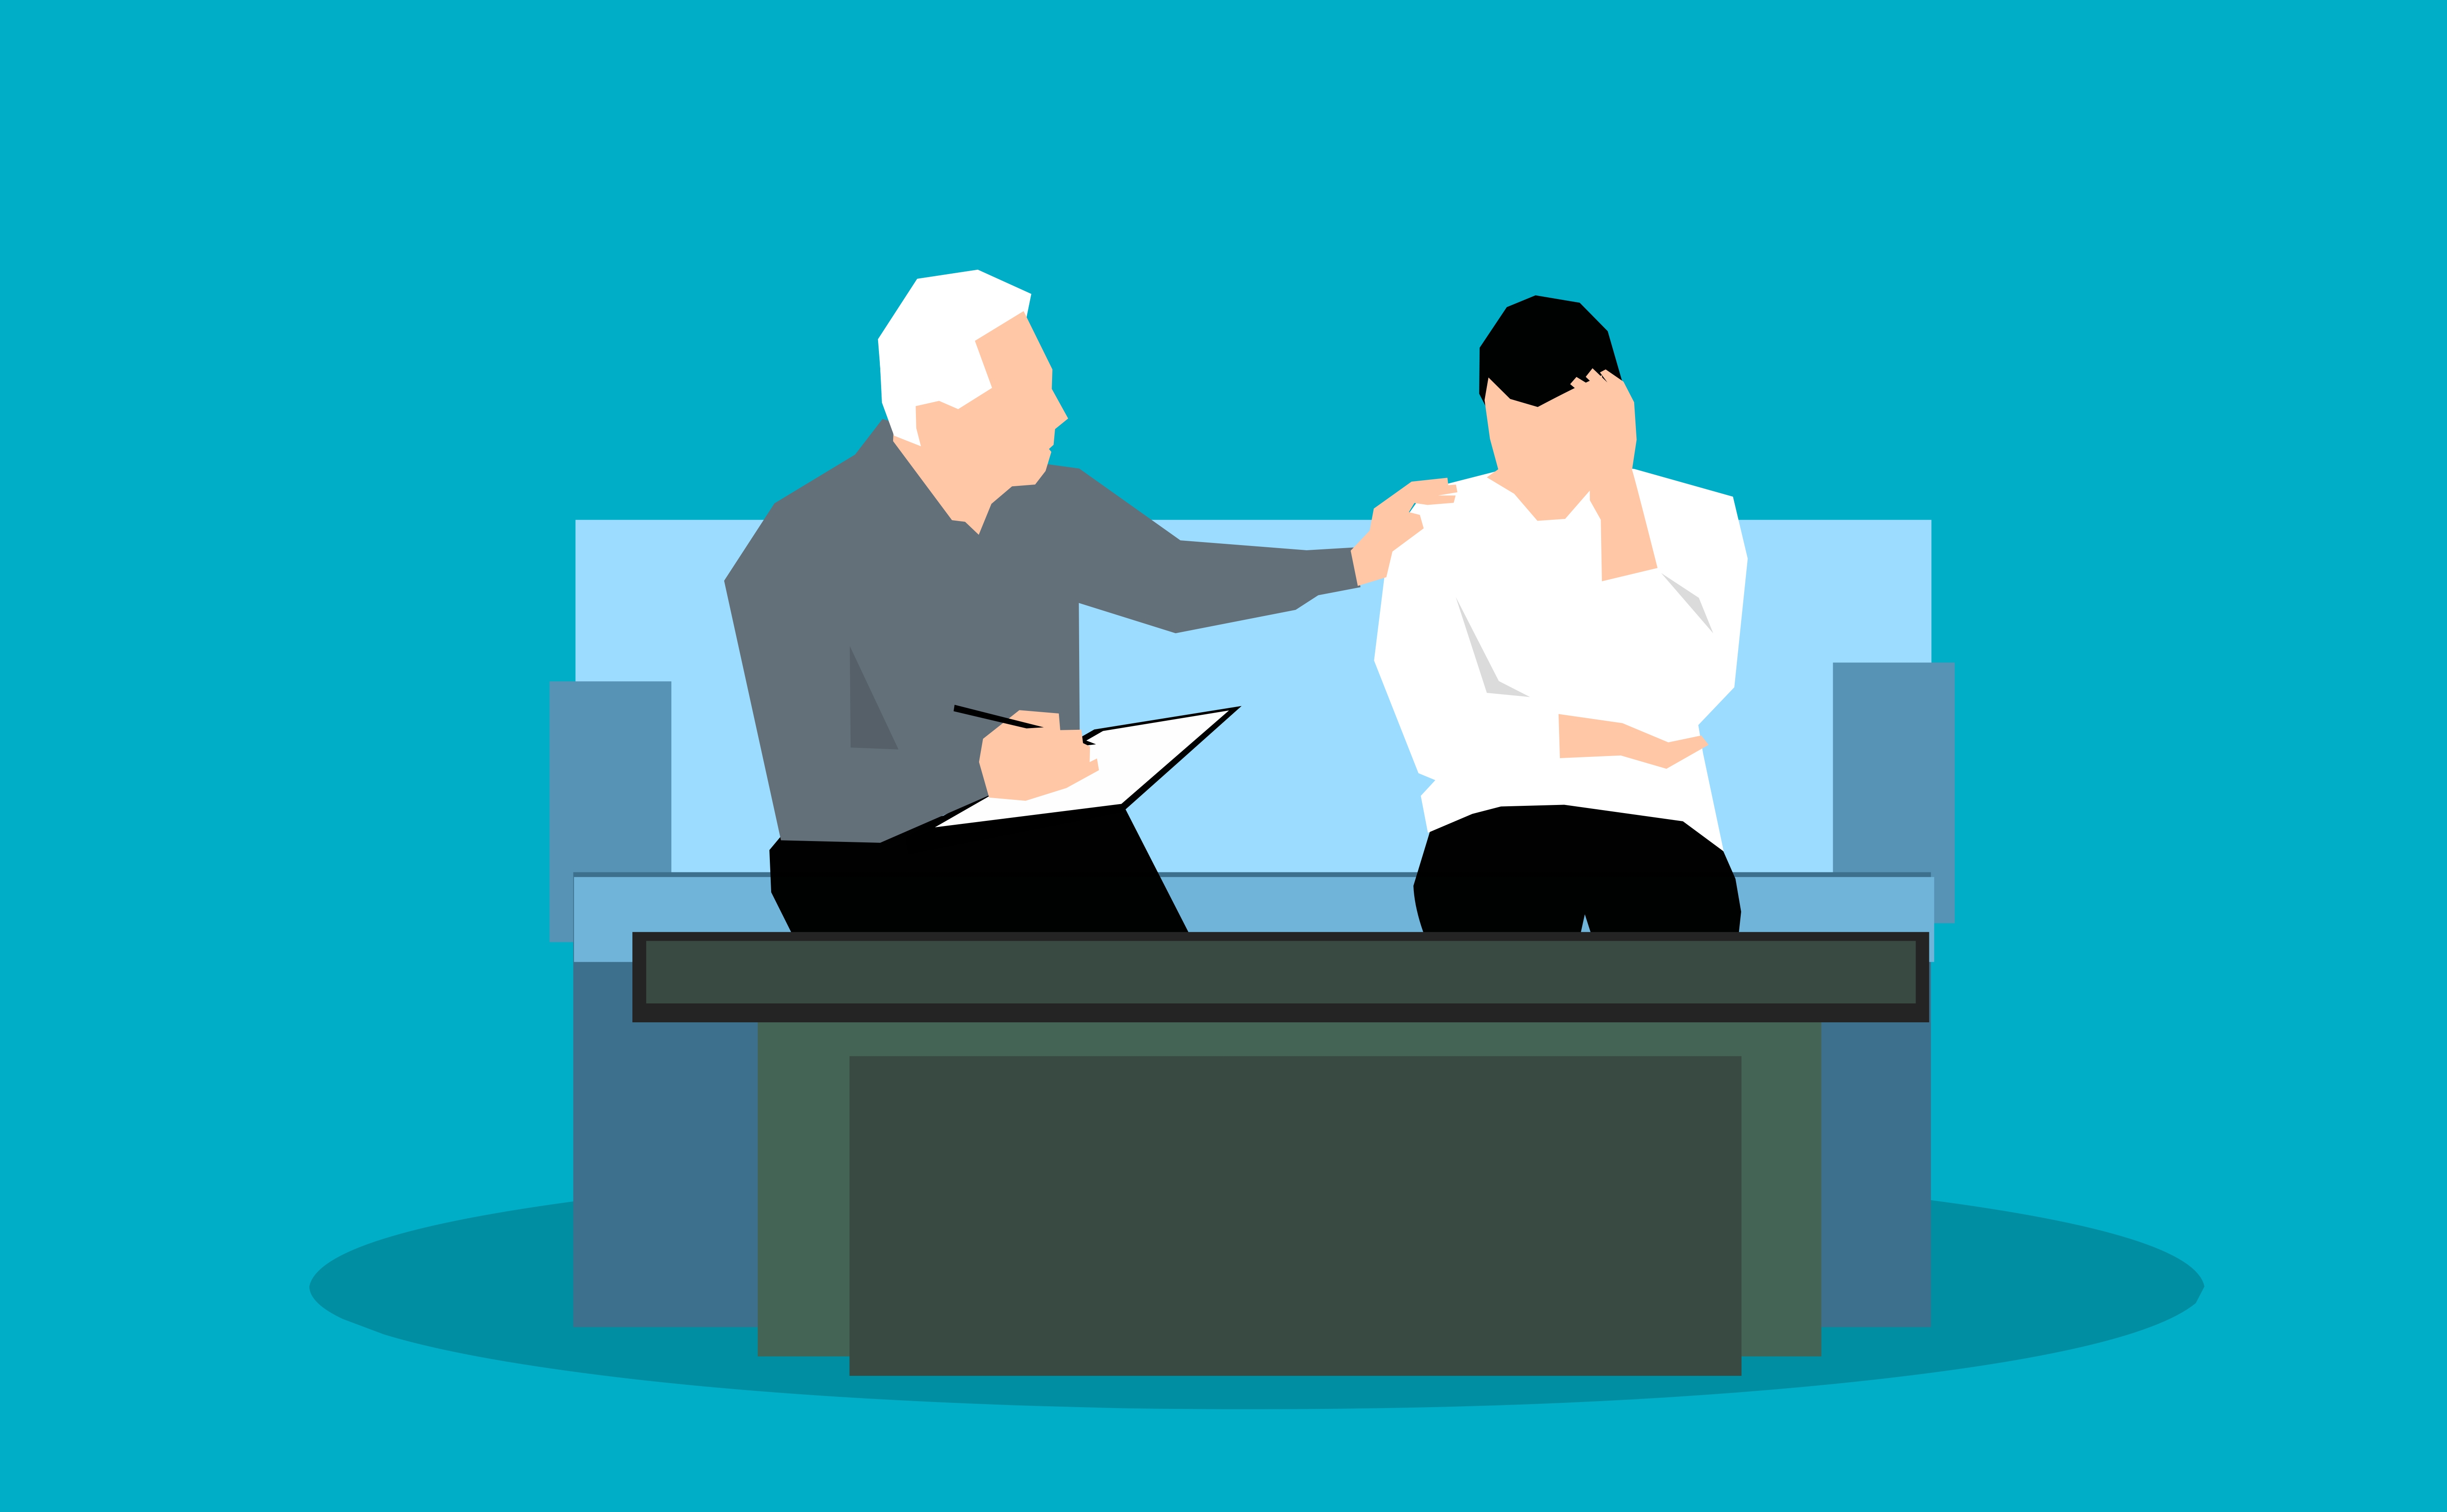
consoling, depression, stress, doctor, therapist, sad, man, talking, friend, office, people, men, hand, shoulder, problem, friendship, failure, cartoon, worker, communication, sitting, console, depressed, stressed, support, table, product, sharing, gesture, font, chair, illustration, art, graphics, event, electric blue, conversation, t shirt, job, brand, rectangle, collaboration, logo, animation, room, employment, clip art, elbow, symbol, leisure, management